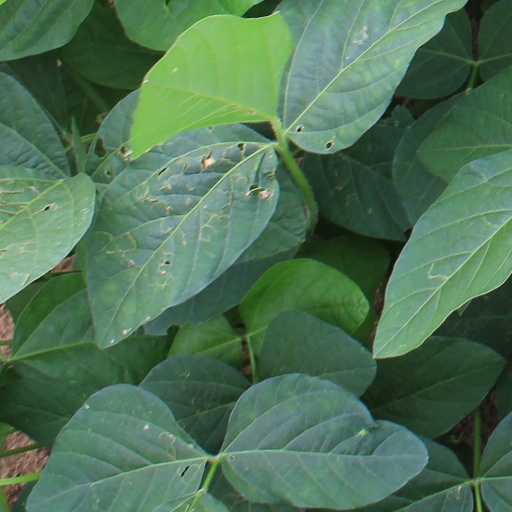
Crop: soybean